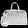
Label: Bag